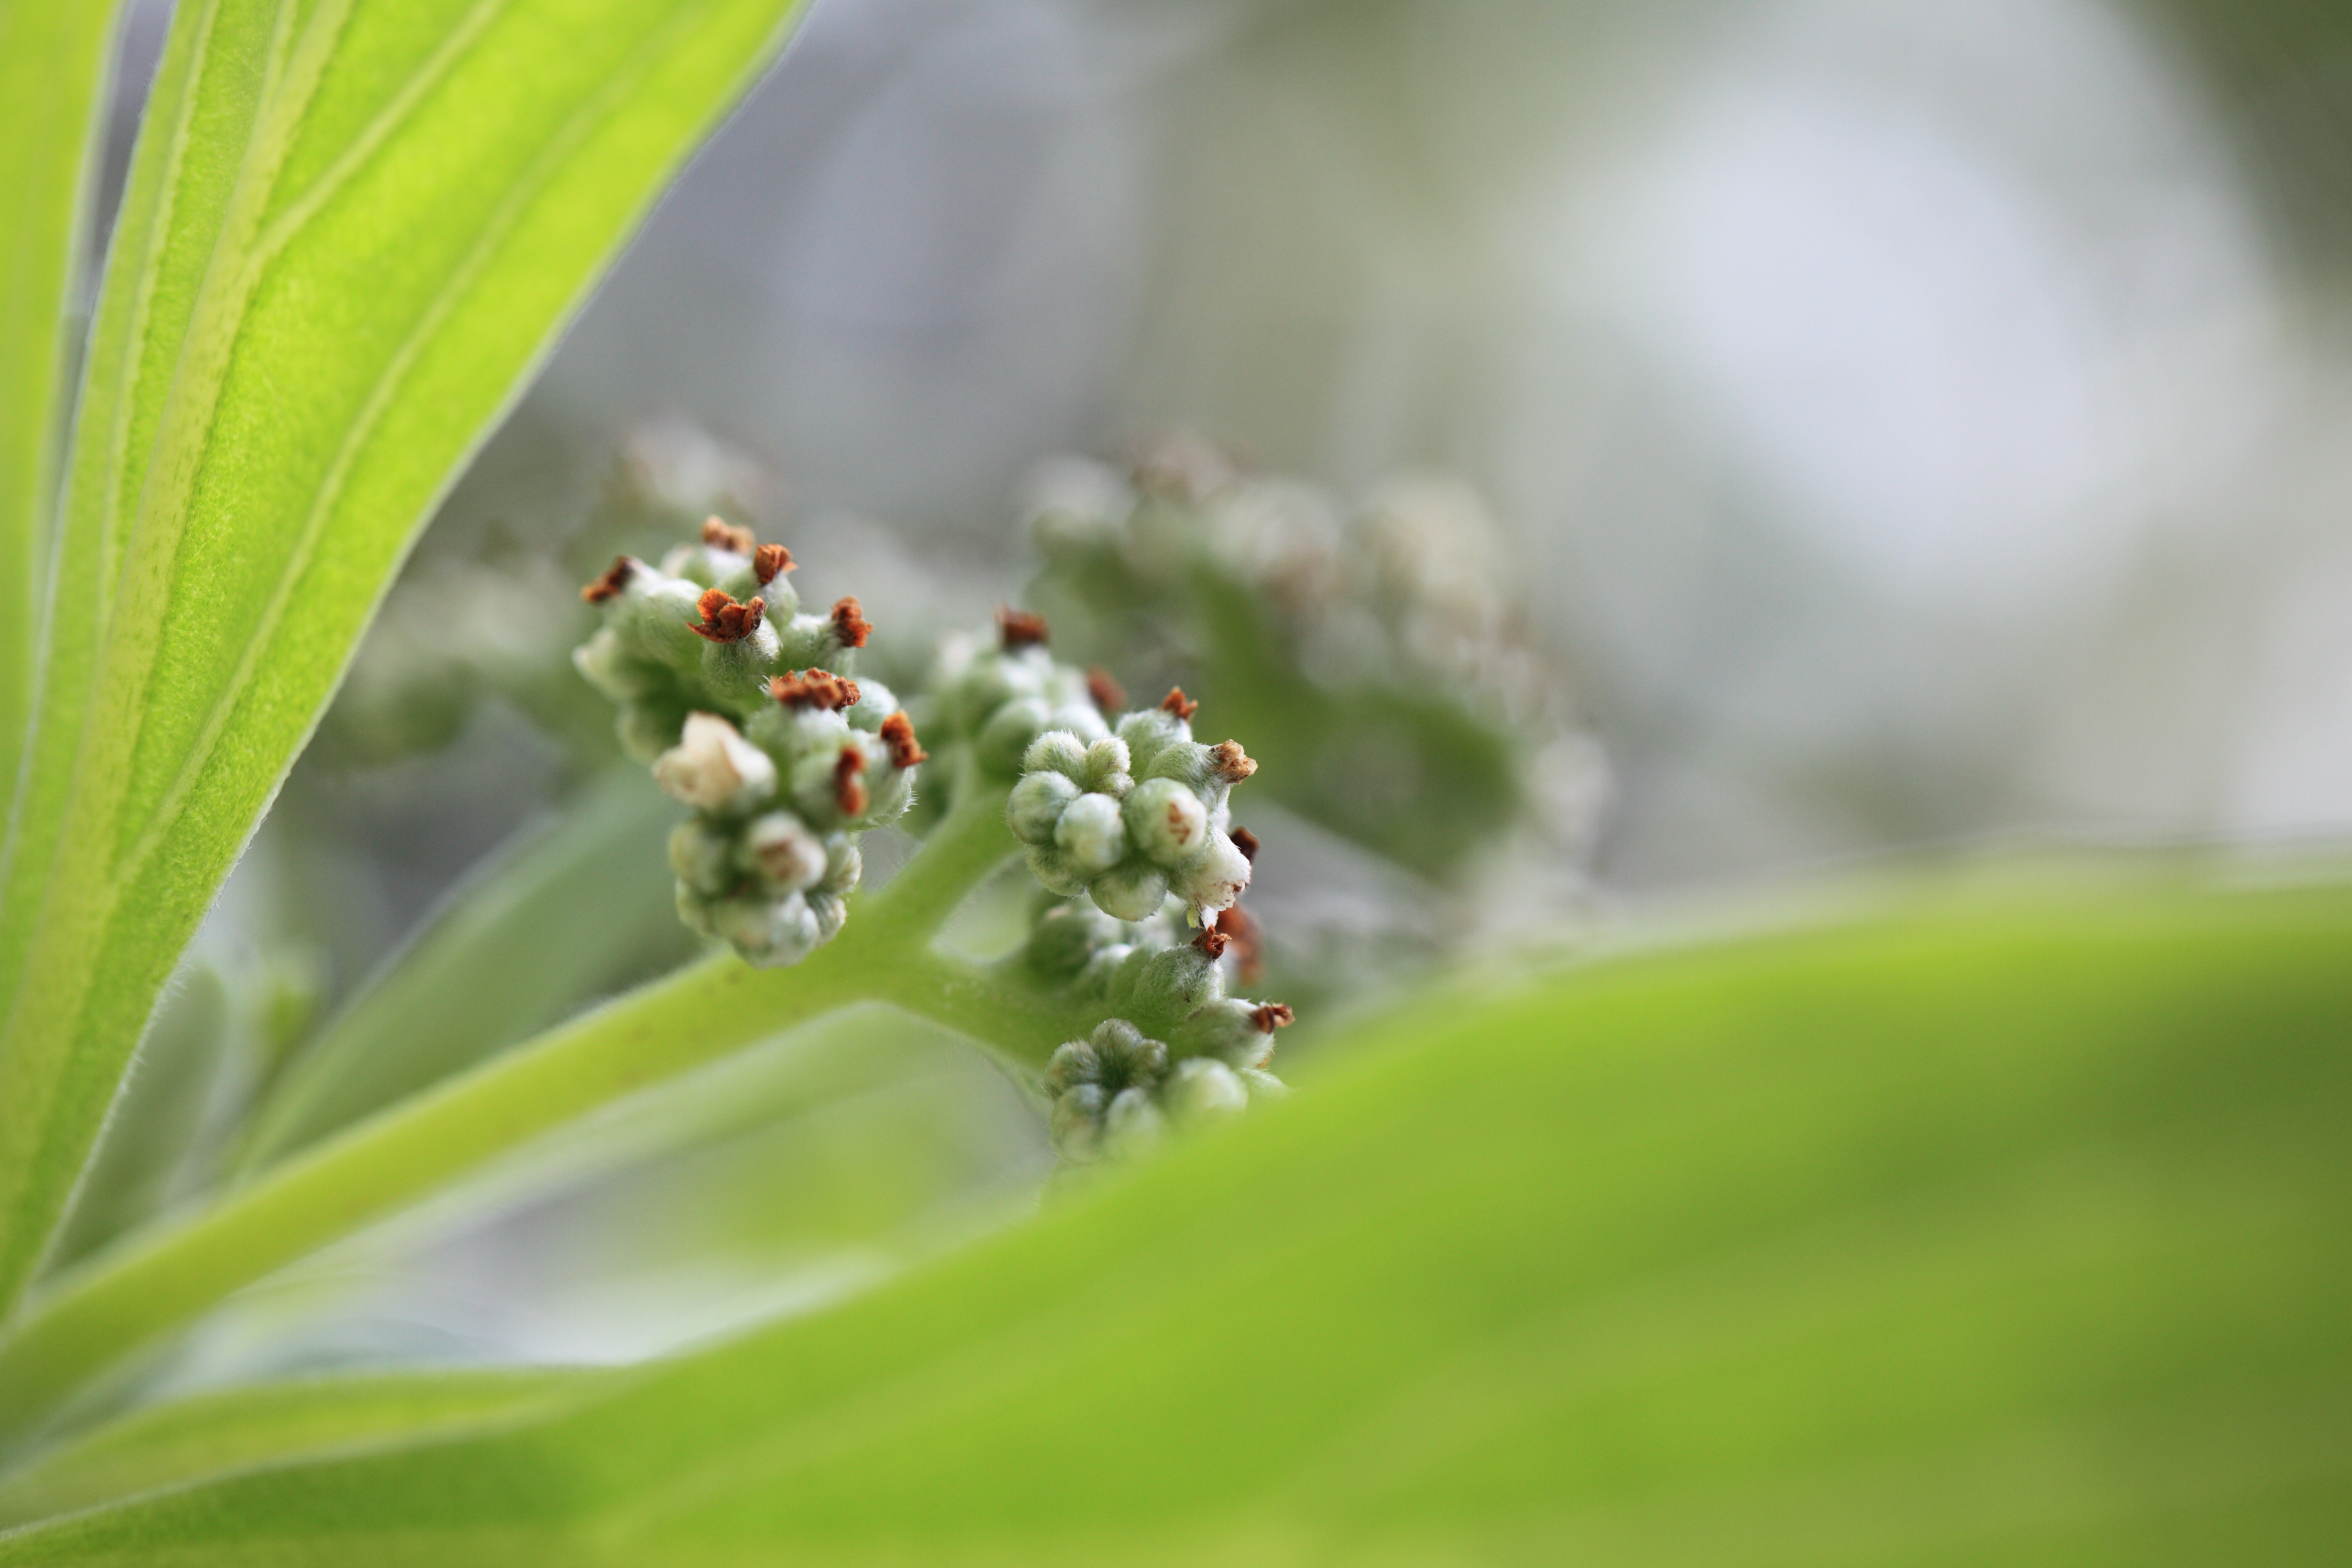
nature, grass, branch, blossom, plant, photography, sunlight, leaf, flower, green, high, produce, botany, garden, flora, botanical, wildflower, close up, 5d, hires, markii, hi, res, resolution, ibaraki, naka, sibiria, macro photography, heliotropium, argentea, tournefortia, argusia, octopusbush, treeheliotrope, velvetsoldierbush, foertherianum, taxonomy binomial tournefortiasibiria, flowering plant, plant stem, taxonomy binomial heliotropiumfoertherianum